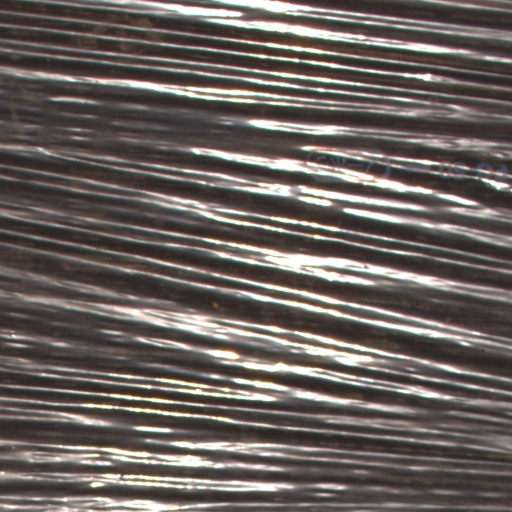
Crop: Jerusalem artichoke